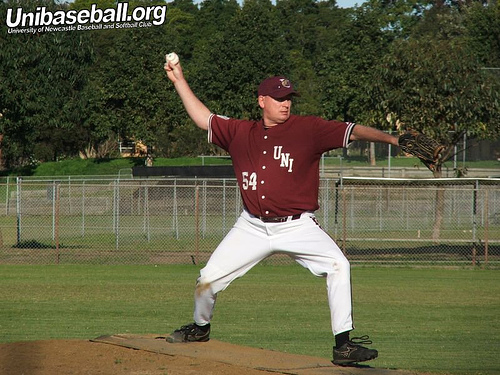
người đàn ông đeo găng tay bóng chày đang chuẩn bị ném bóng